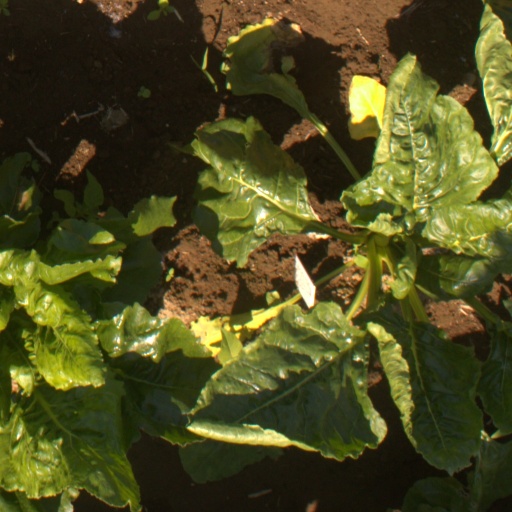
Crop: sugar beet